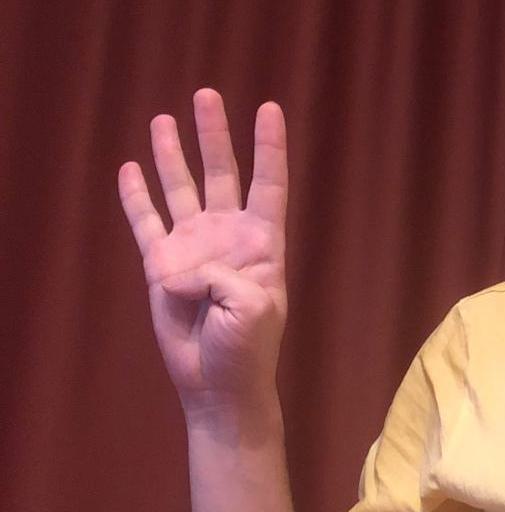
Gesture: four